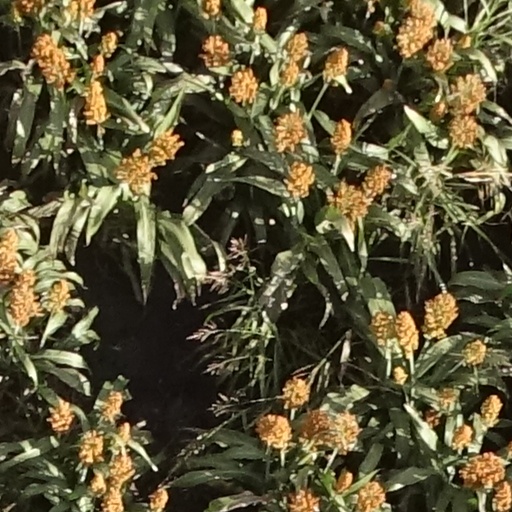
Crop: sorghum